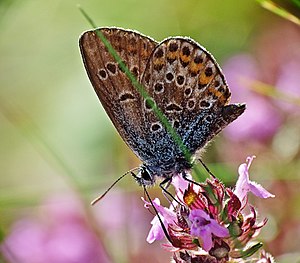
Smalbladet timian / Galleri
Sortplettet blåfugl.
Smalbladet Timian er en 5-25 cm høj dværgbusk, der i Danmark er vildtvoksende på heder, i klitter og på tørre overdrev. Den ligner Bredbladet Timian, men stænglen er cylindrisk eller kun lidt firkantet og alsidigt håret. Smalbladet Timian kan anvendes som en smuk bunddækker i haver.